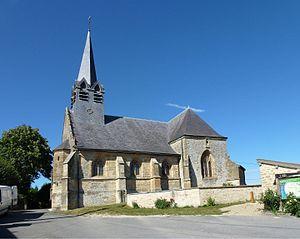
Tourteron (Ardennes) église Saint-Brice vue du sud. Construction: 13e siècle